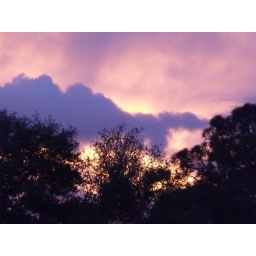
purple cloud in front of orange clouds